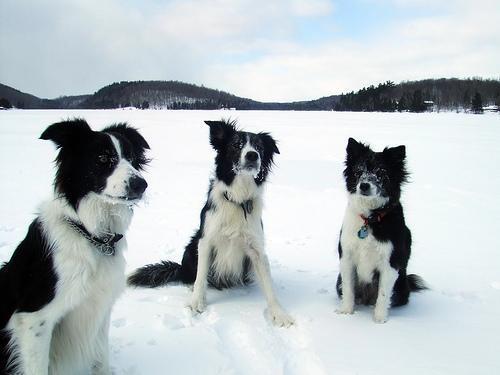
Border_collie